Benghazi Lighthouse

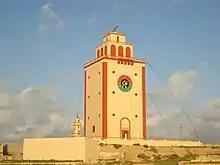
Benghazi lighthouse

The lighthouse sustained some damage during World War II, but was much more severely damaged in the recent Libyan civil war. Some of the Islamist opponents of the military commander Khalifa Hafter took shelter in the lighthouse, and later used it to bury about 200 of their dead. Airstrikes hit the upper chamber and took out the lantern which fell but was not destroyed.